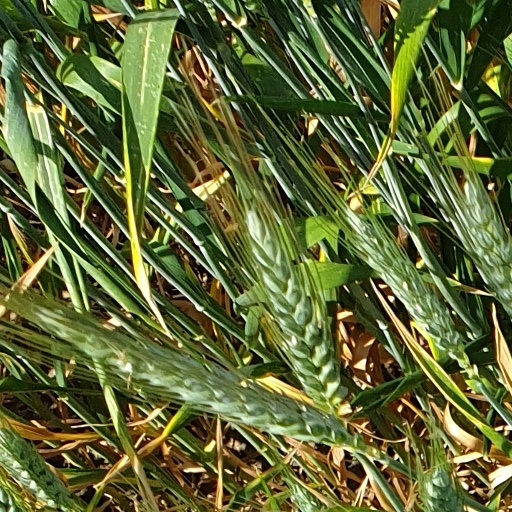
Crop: wheat